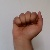
The image shows a hand gesture representing the letter 'A' in Indian Sign Language.